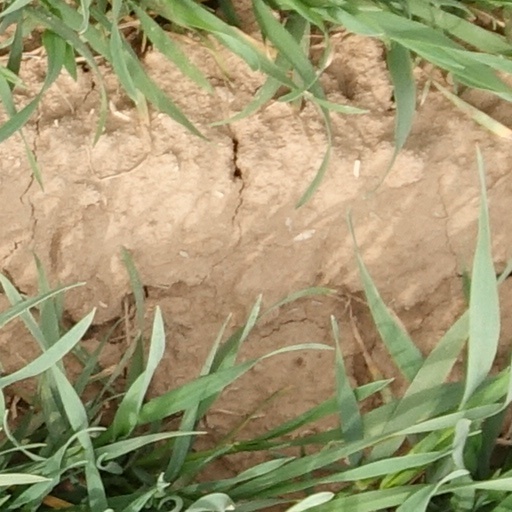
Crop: wheat